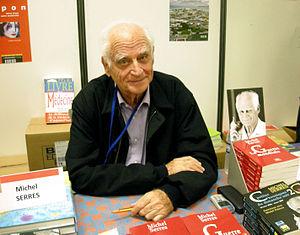
Le philosophe Michel Serres au 19ème Festival international de géographie de Saint-Dié-des-Vosges
Le Festival international de géographie de la ville de Saint-Dié-des-Vosges, dans la région Grand Est, est une manifestation annuelle à la fois scientifique et grand public organisée par l'ADFIG depuis 1990.